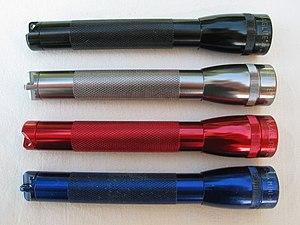
La Maglite est une lampe torche fabriquée par l’entreprise Mag Instrument créée par Anthony Maglica et établie à Ontario en Californie depuis 1978.